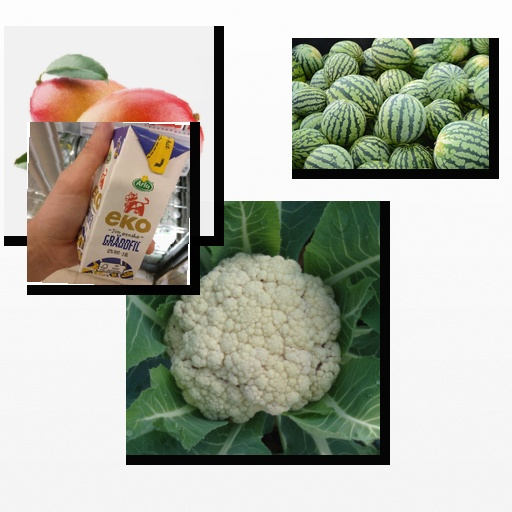
Food items: mango, watermelon, cauliflower, sour_cream